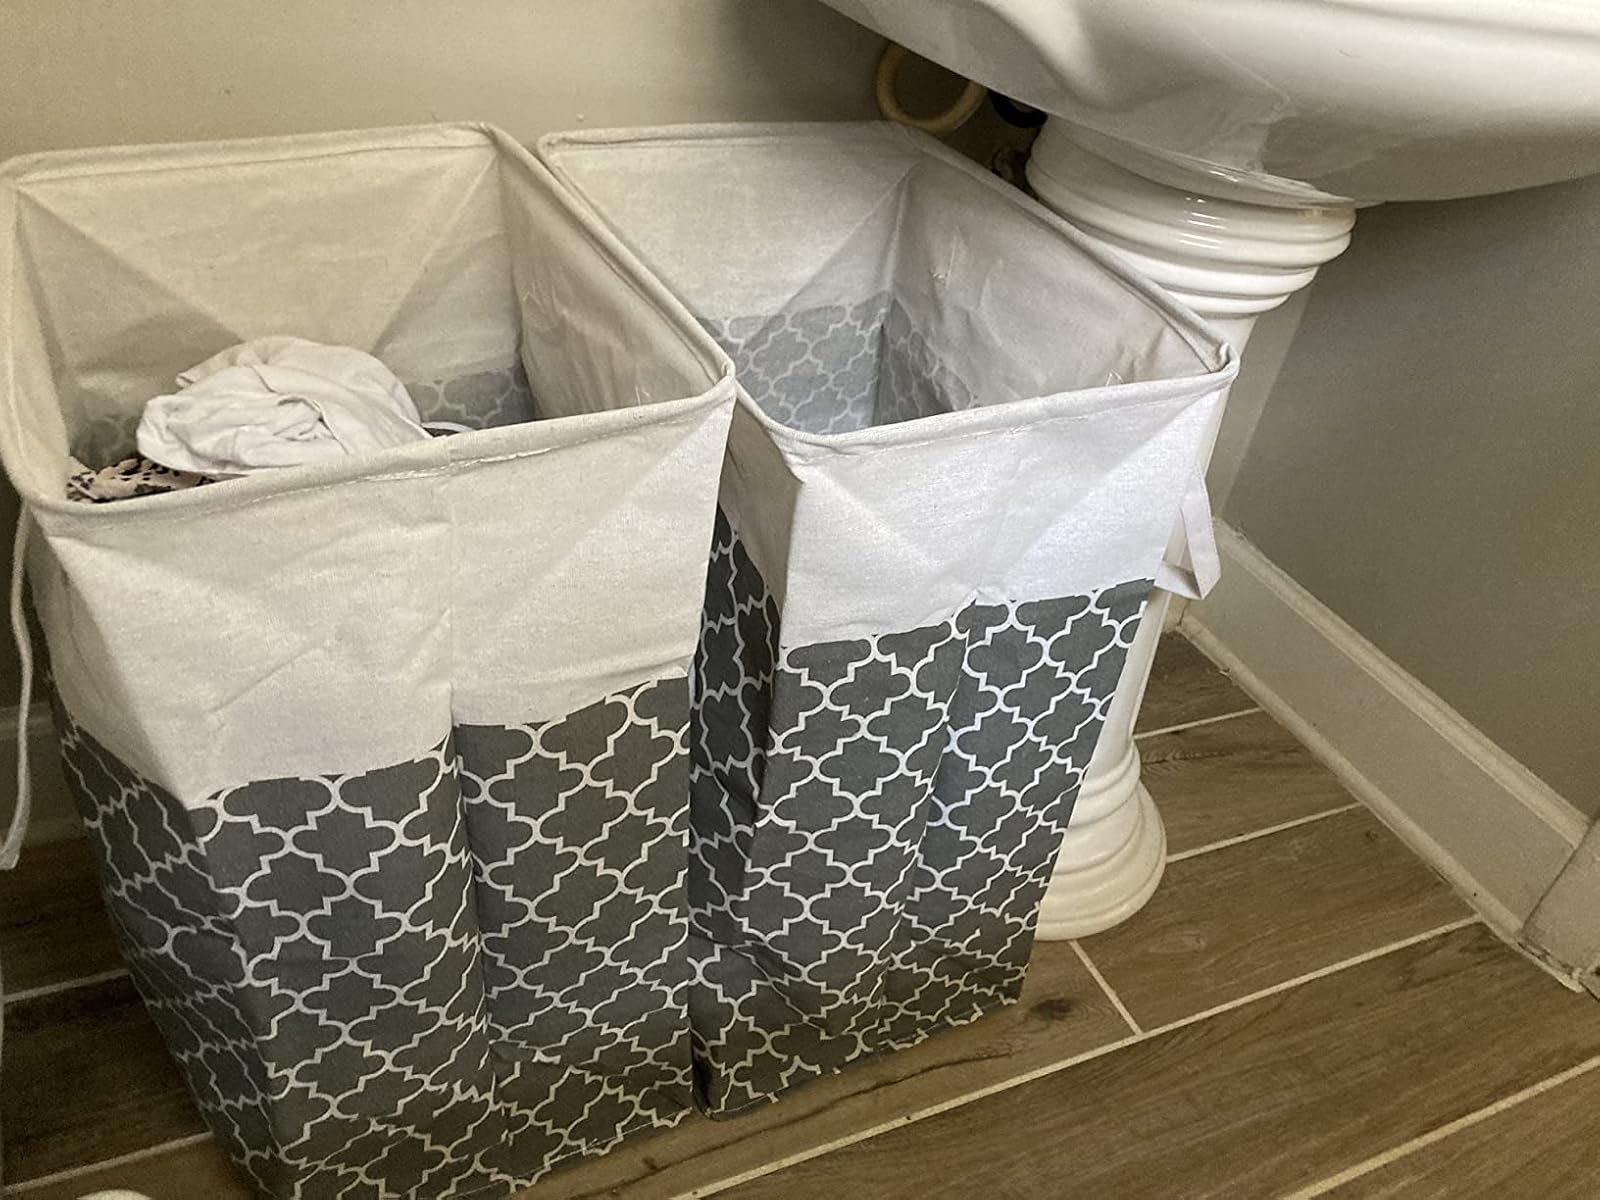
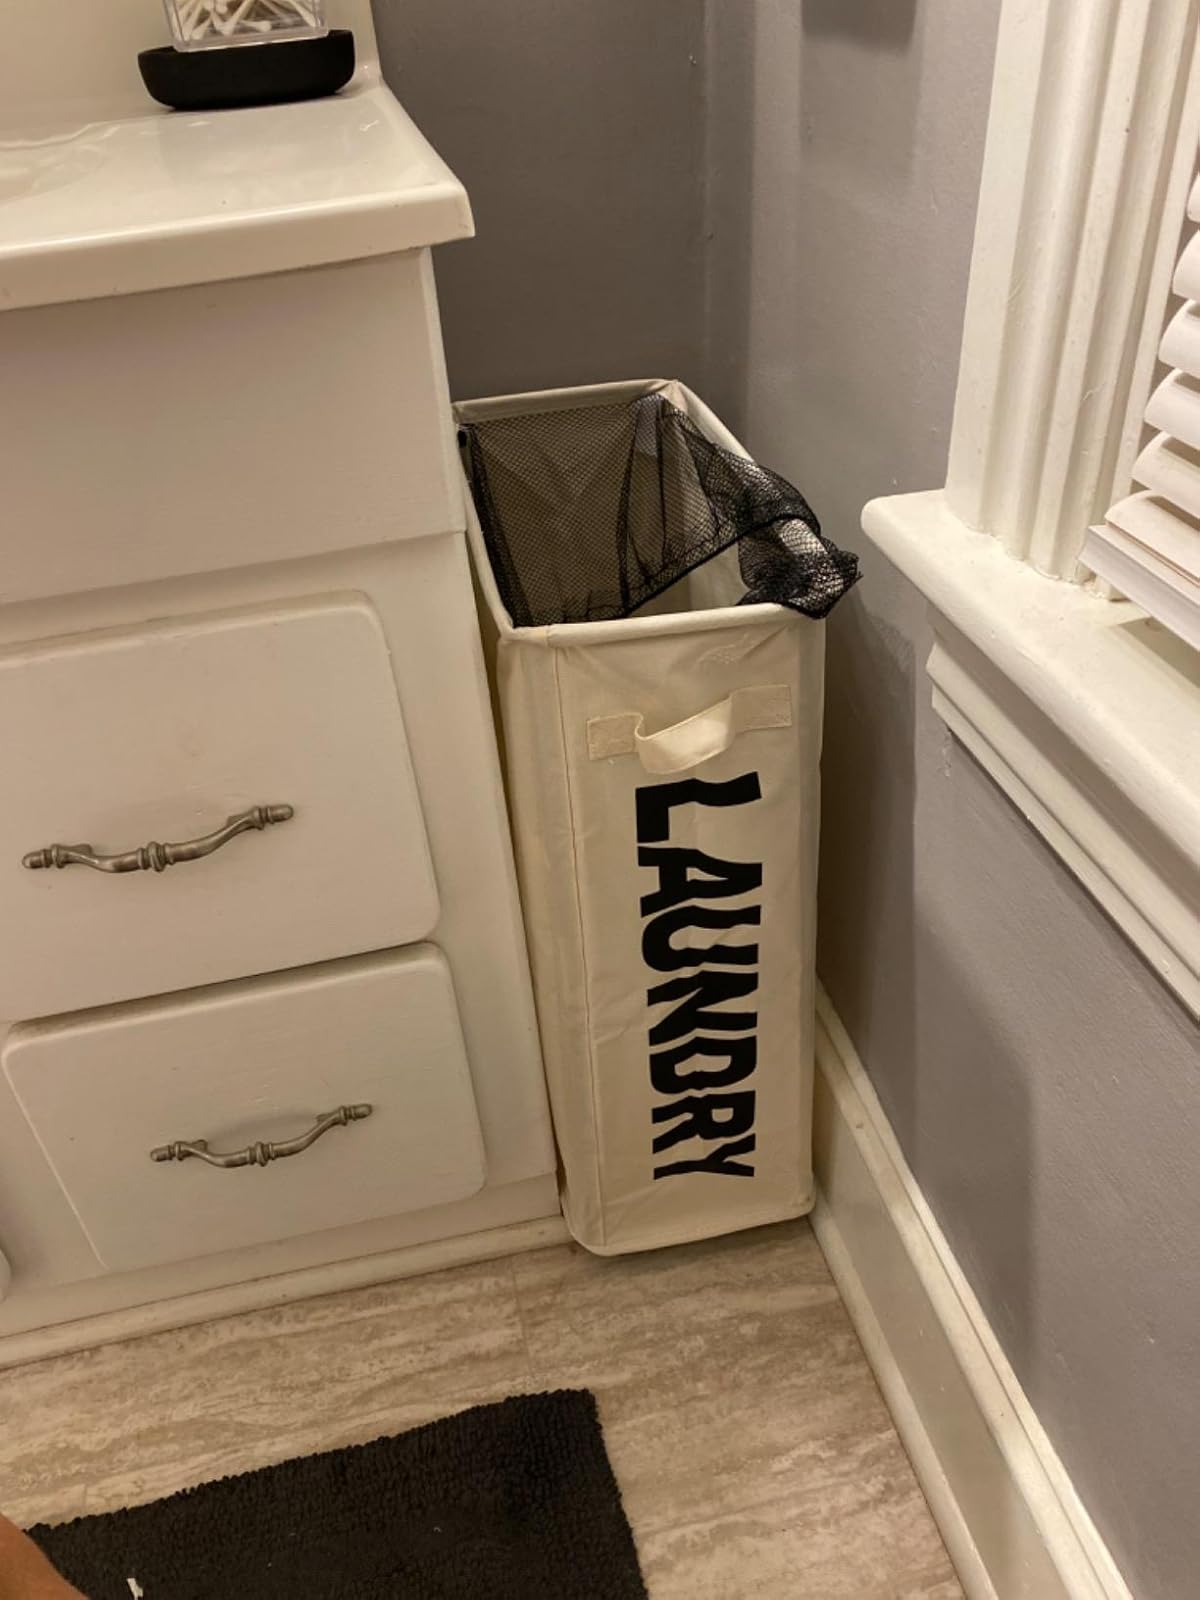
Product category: items_hamper
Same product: no